Answer in natural language. Considering the relative positions, where is dark cave wall decor photo with respect to black color shelving unit? Choose between the following options: right or left
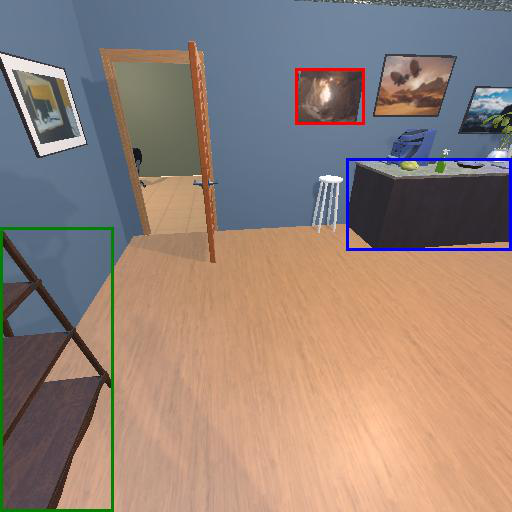
<answer>right</answer>